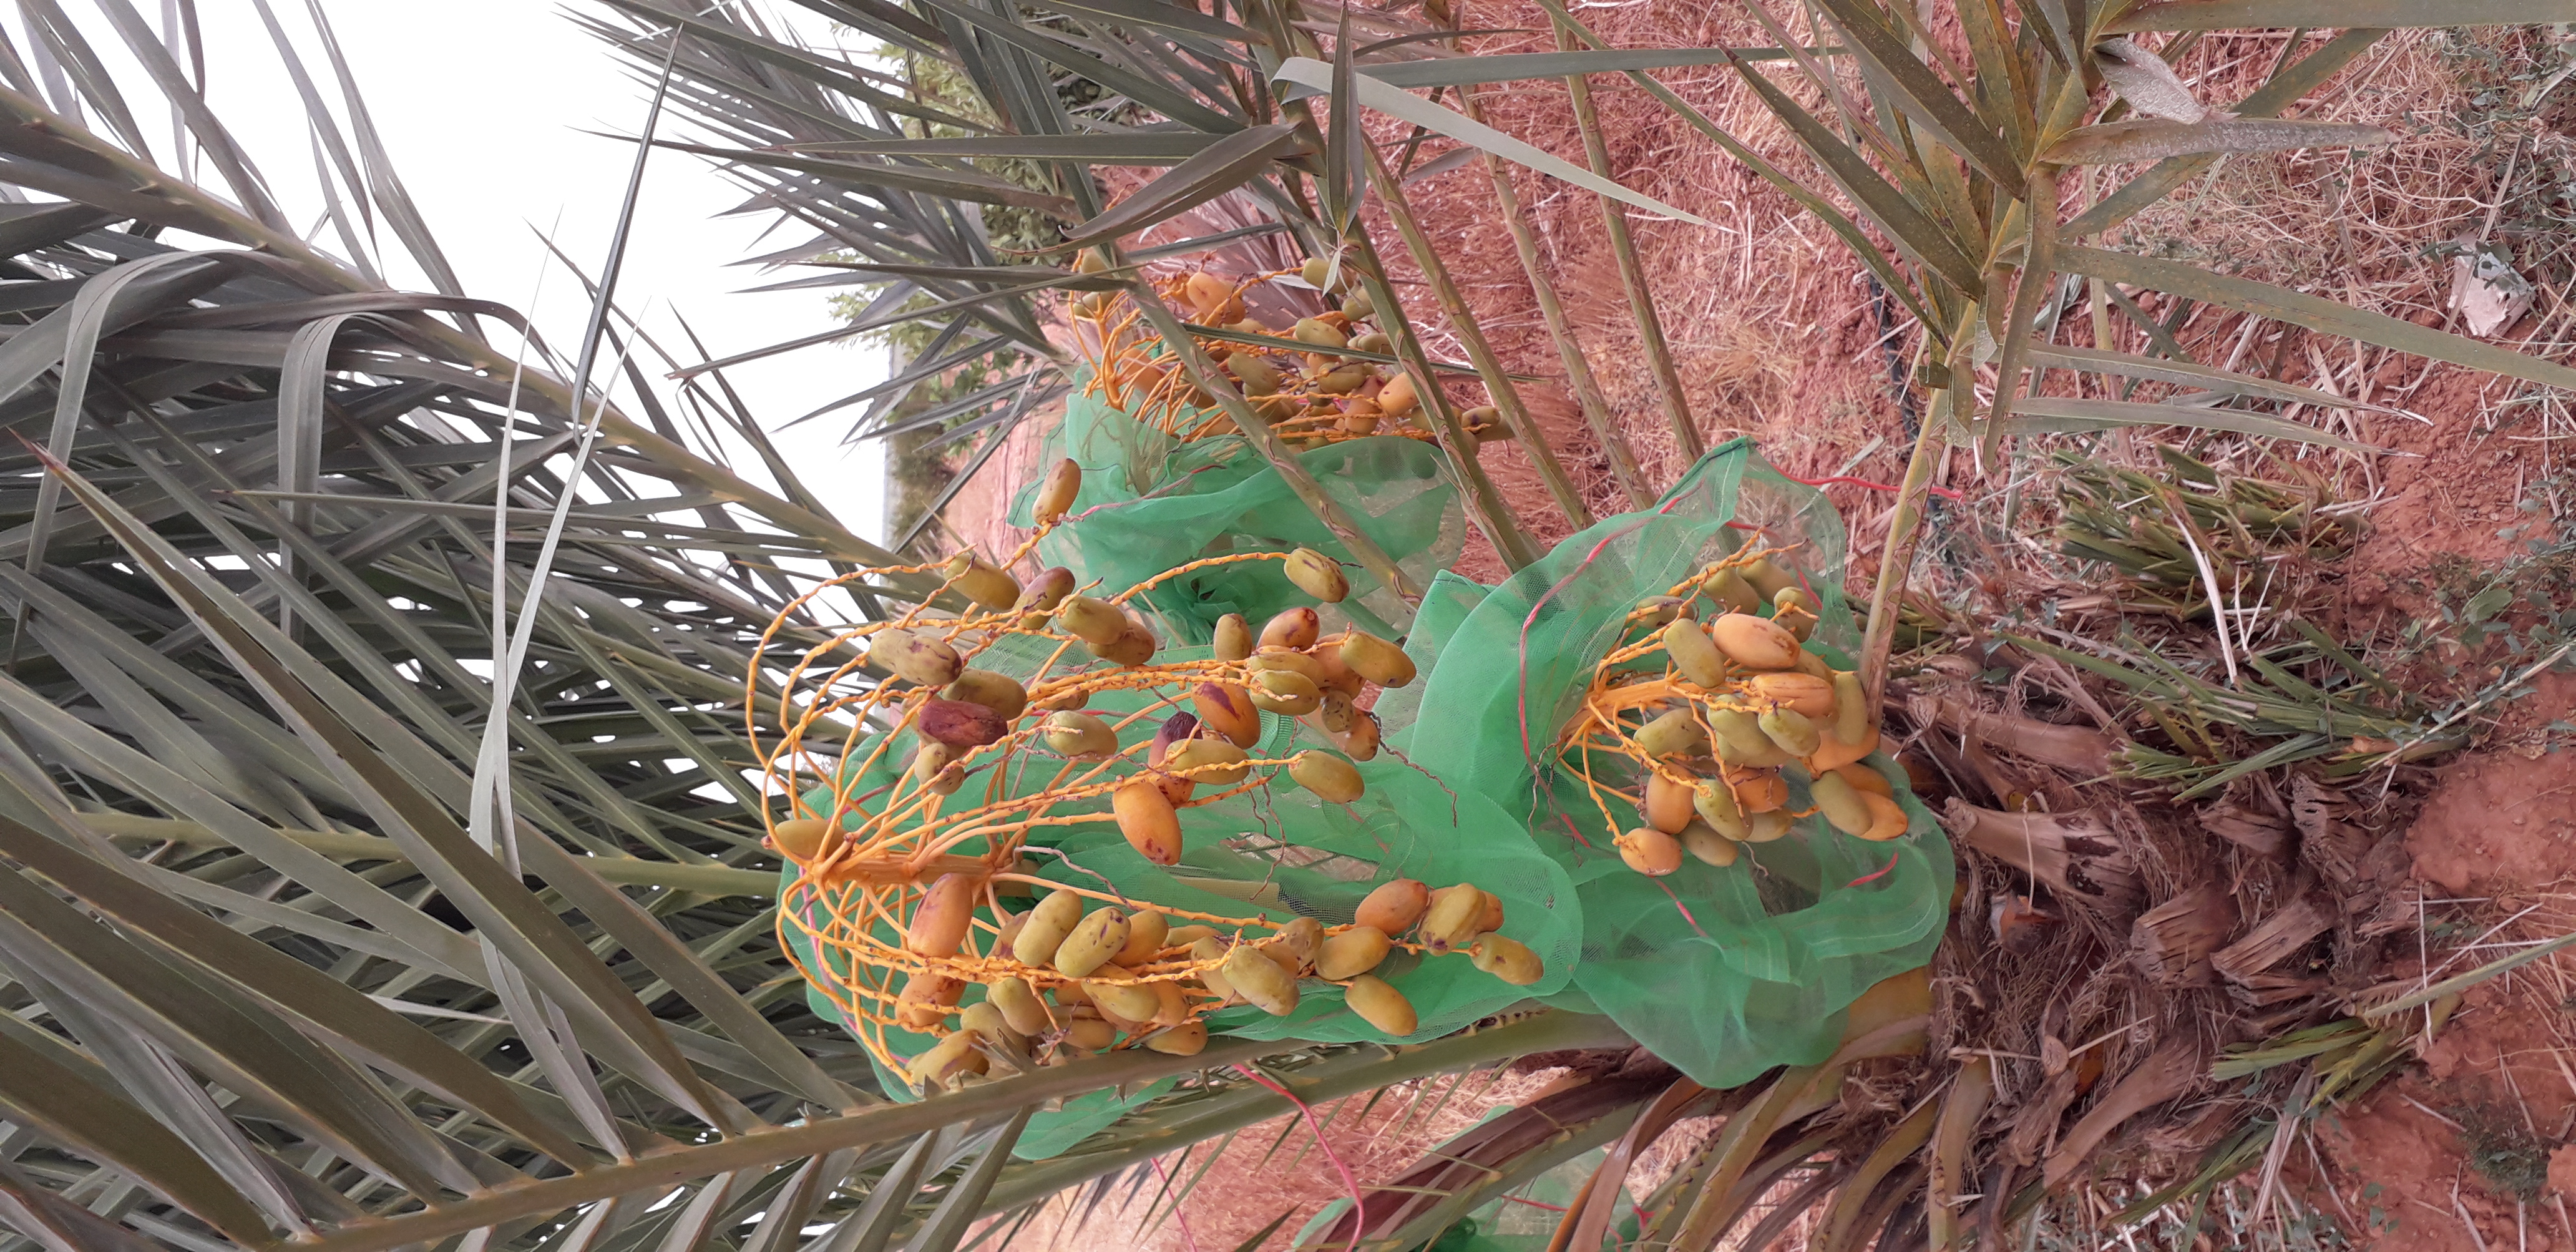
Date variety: Boumajhoul